Jean Daret

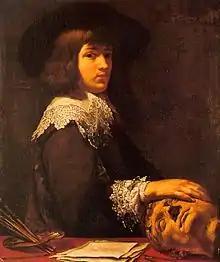
"Self-portrait" (1636; Hermitage, St. Petersburg)

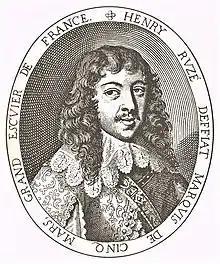
Jean Daret, "Henri Coiffier de Ruzé, Marquis de Cinq-Mars", ca. 1642

He was appointed an official painter for King Louis XIV. He specialised in decorating mansions, namely Chateau de Chateaurenard, at Rue Gaston Saporta, in Aix-en-Provence.